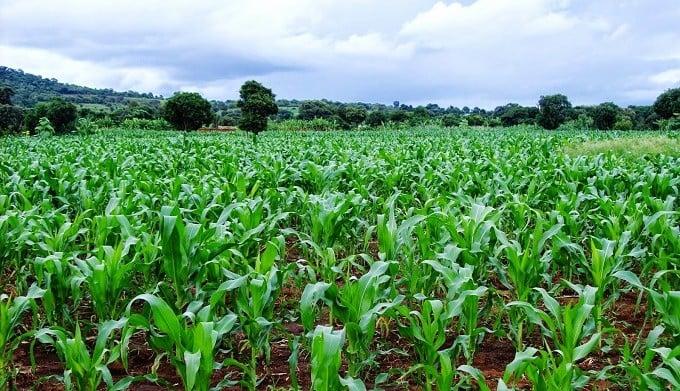
Shamba kubwa lililo na mimea jamii ya mahindi iliyopandwa vizuri na kupaliliwa, shamba likiwa safi, limestawi vizuri, kuna mlima kwa pembeni ya shamba, pamoja na miti iliyopo kwenye shamba hilo, yenye kijani kibichi.